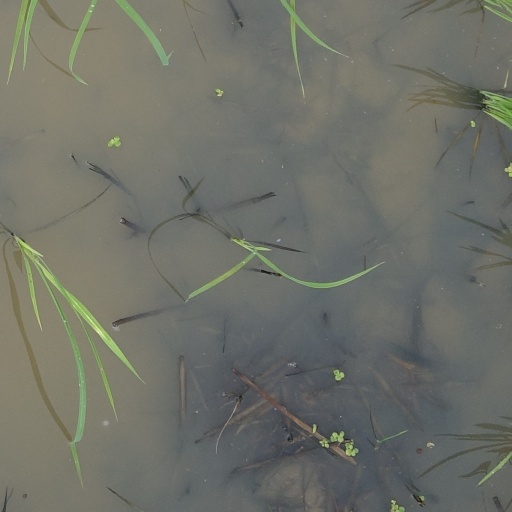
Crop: rice